Parasitic number

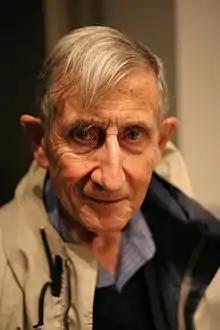
Freeman Dyson in 2005

The smallest "n"-parasitic numbers are also known as Dyson numbers, after a puzzle concerning these numbers posed by Freeman Dyson. They are: (leading zeros are not allowed)